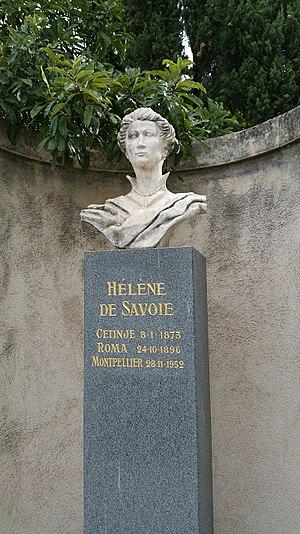
Buste d'Hélène de Savoie
Hélène de Monténégro fut l'épouse de Victor-Emmanuel III, empereur d'Éthiopie, roi d'Italie et d'Albanie qui abdiqua en 1946 en faveur de leur fils Humbert II d'Italie. Elle est également la mère de la reine Jeanne de Bulgarie et de la landgravine Mafalda de Hesse-Cassel qui mourut prématurèment dans un camp de concentration nazi.